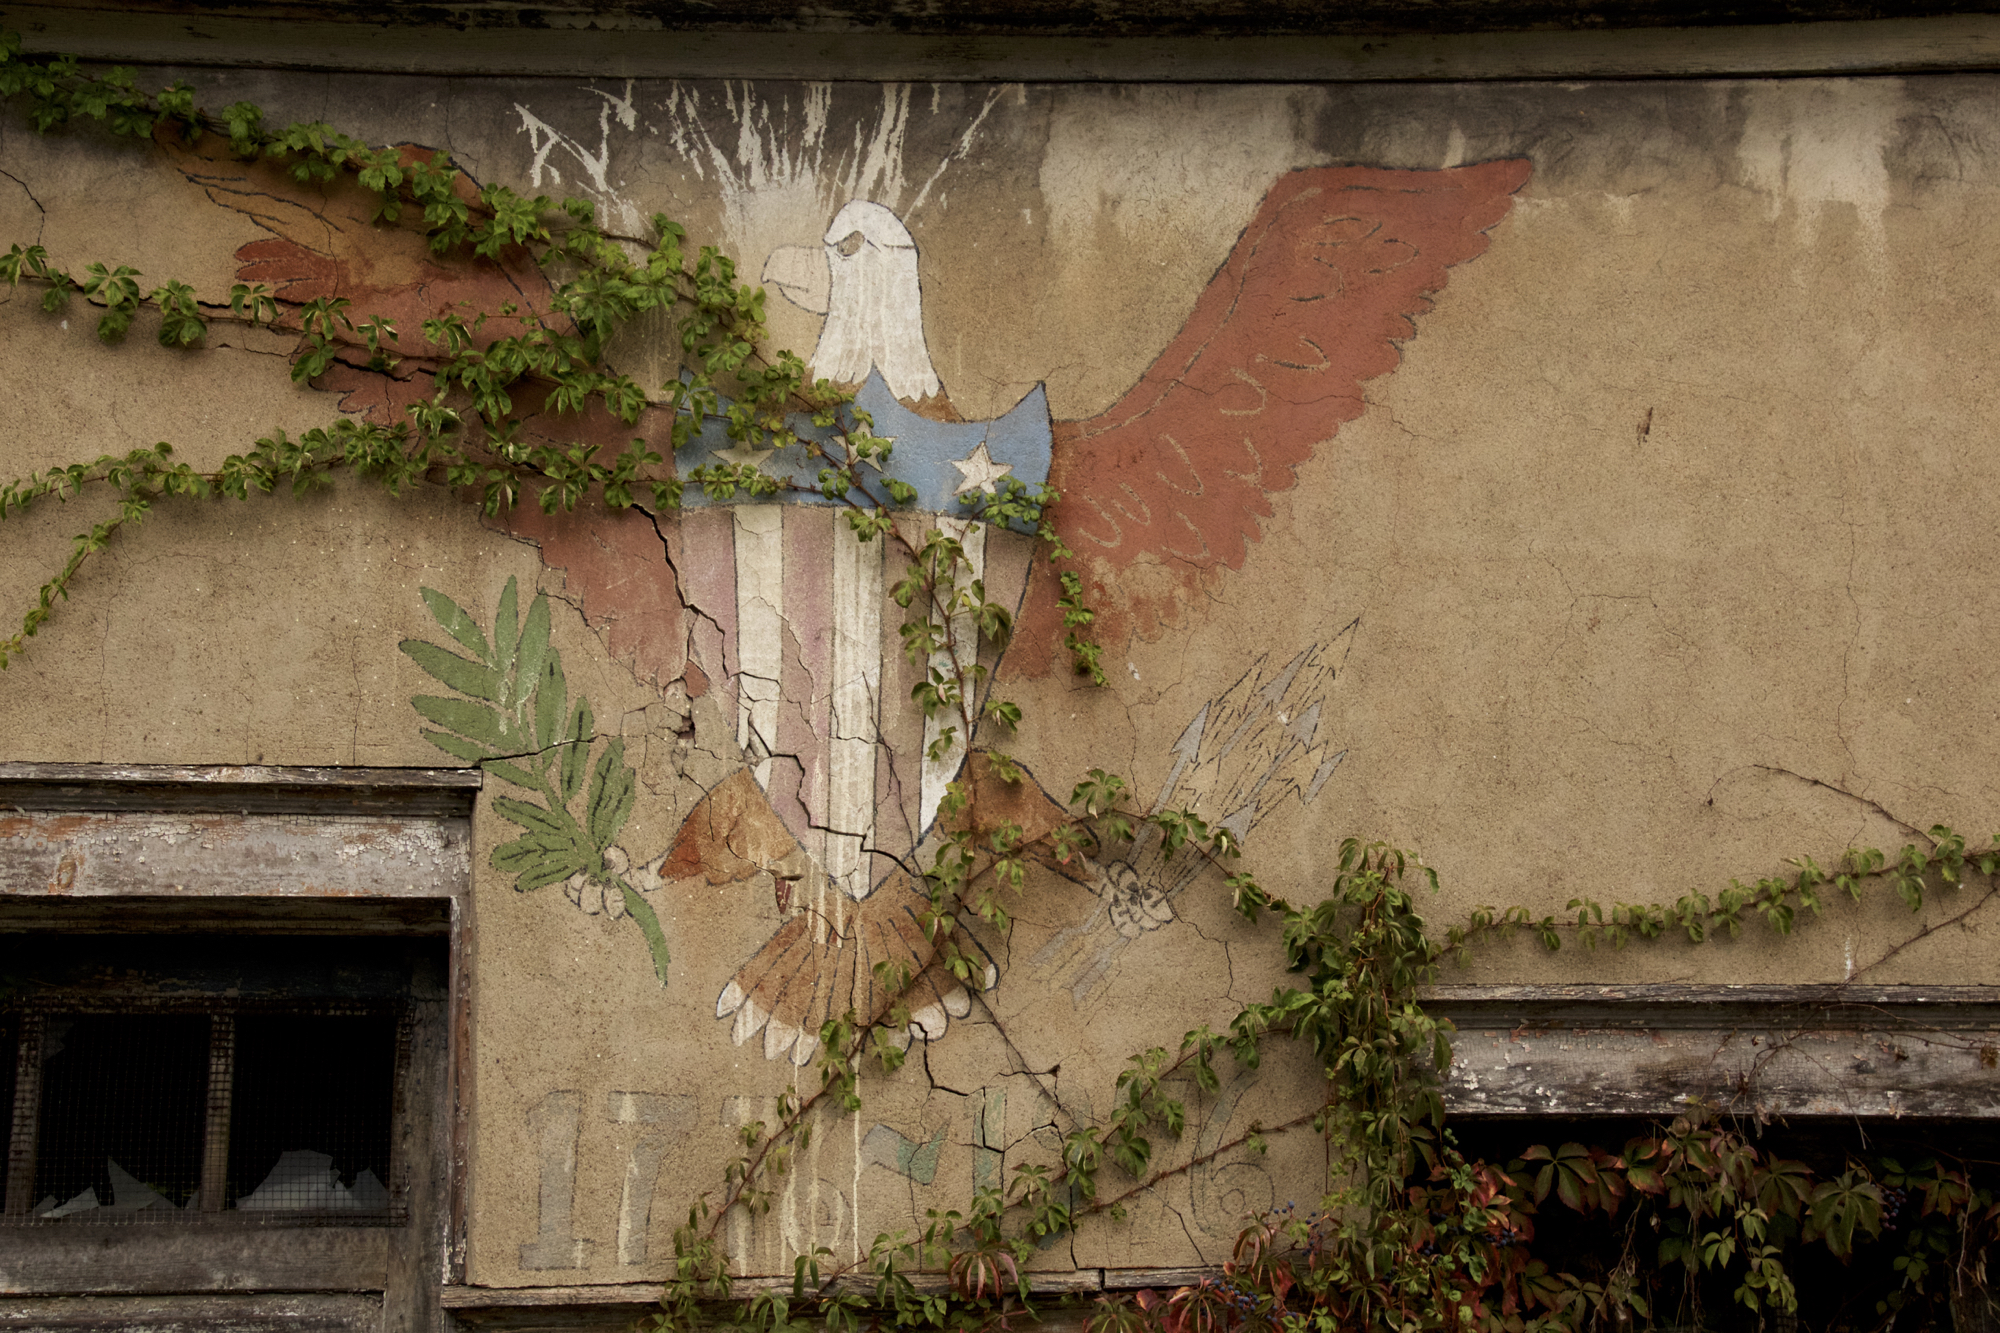
house, wall, painting, art, ruins, schuylkillcounty, rural area, urban area, ancient history